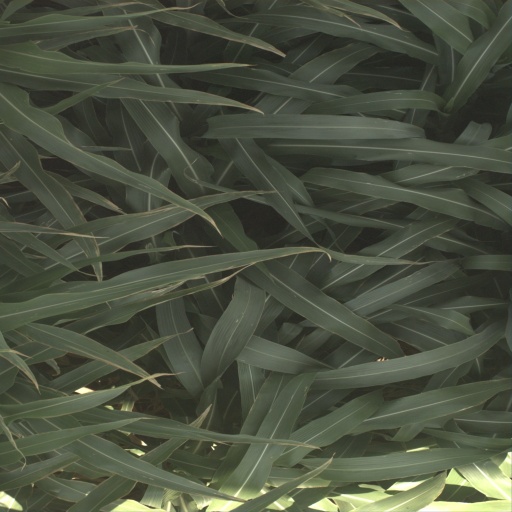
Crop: sorghum